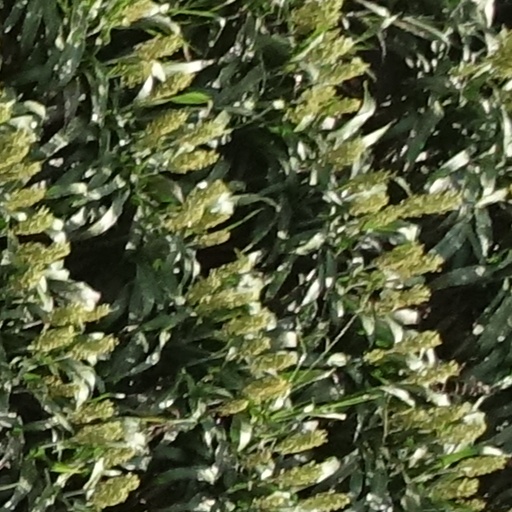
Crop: sorghum